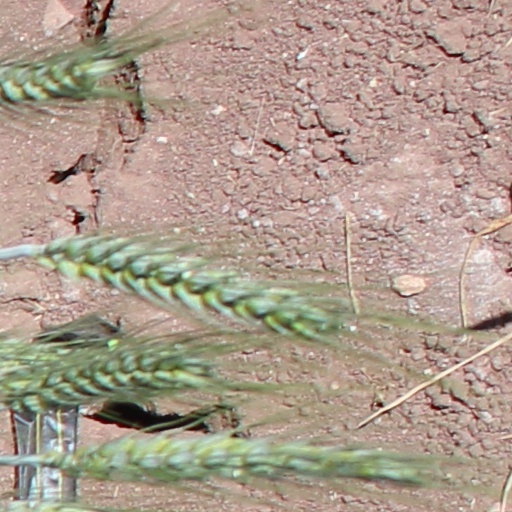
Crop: wheat